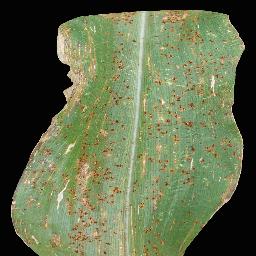
Label: Corn___Common_rust